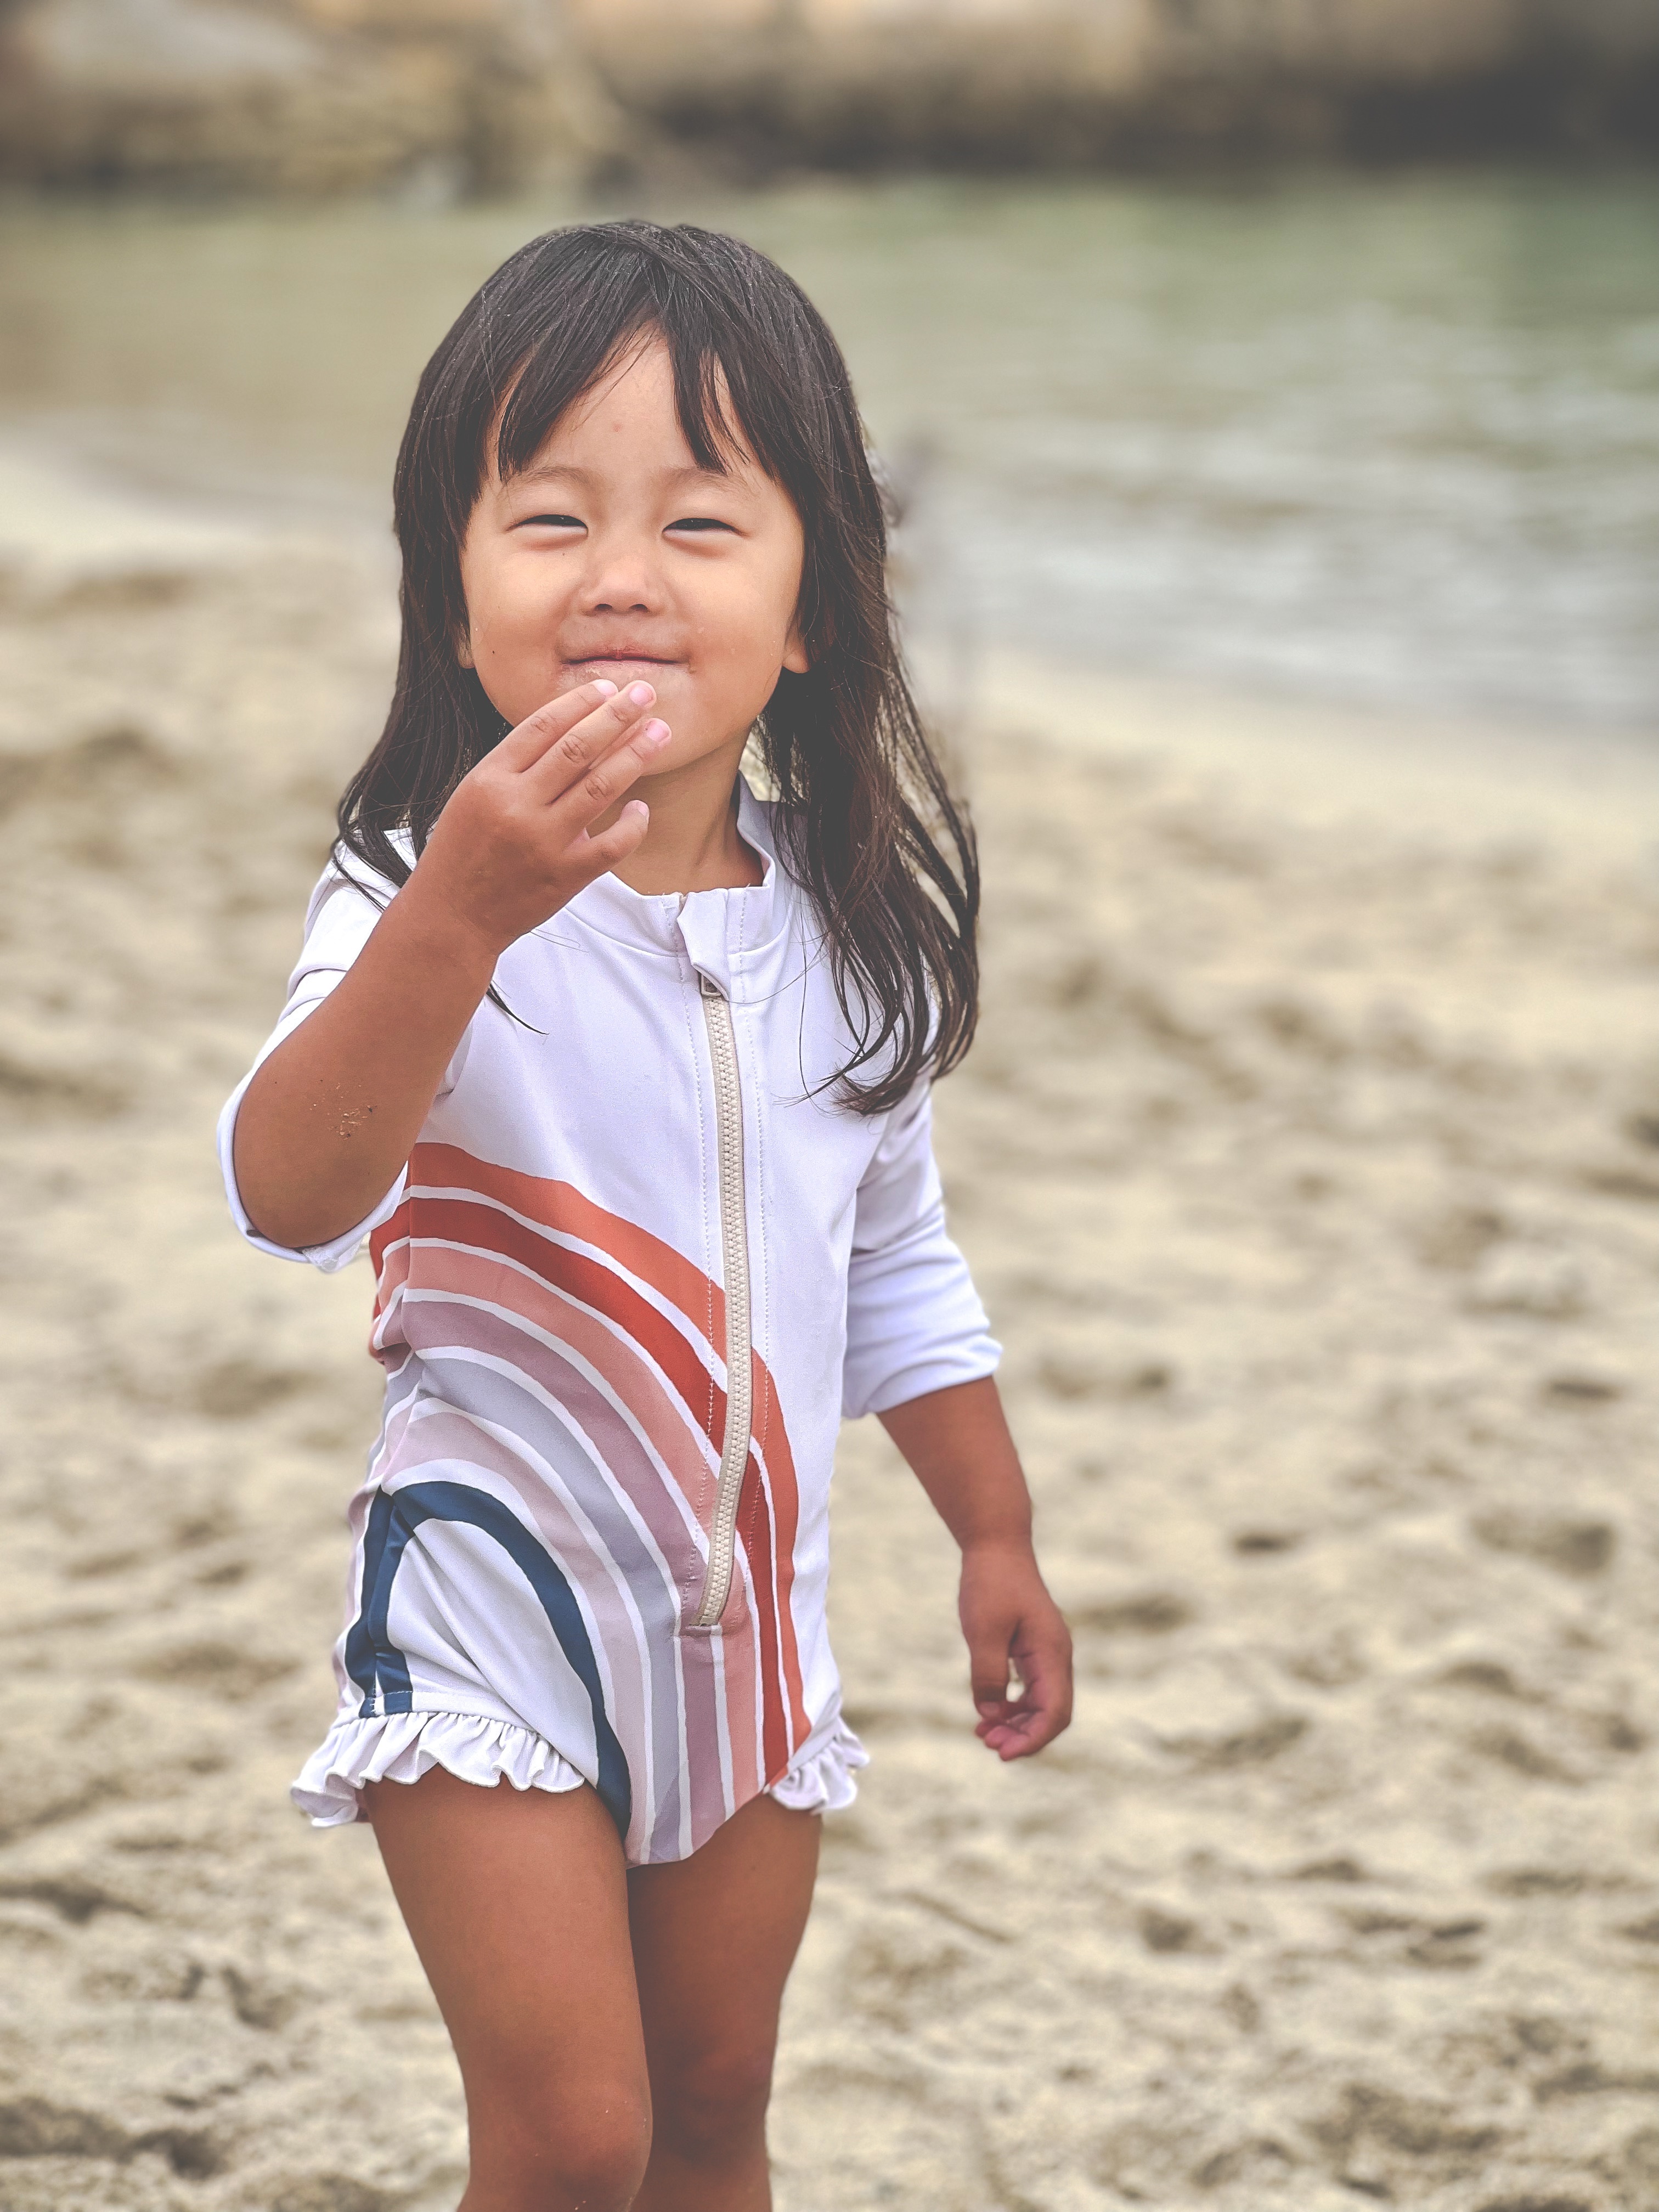
girl, face, hair, skin, chin, eye, facial expression, People in nature, flash photography, happy, neck, smile, People on beach, sleeve, thigh, waist, t shirt, fun, beach, long hair, shorts, child, trunk, toddler, leisure, human leg, barefoot, abdomen, brown hair, sitting, portrait photography, soil, ocean, grass, play, landscape, recreation, photo shoot, vacation, sand, sea, coast, tourism